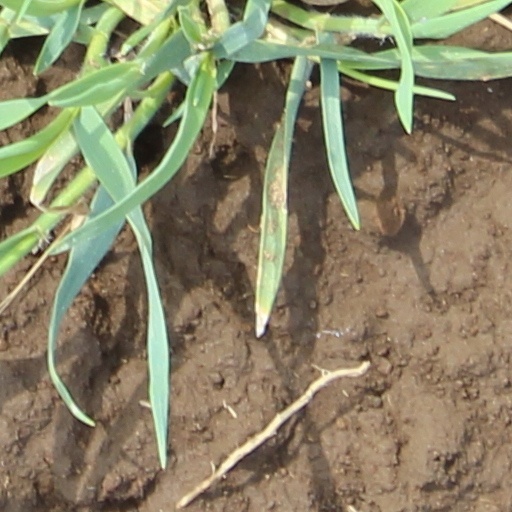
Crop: wheat